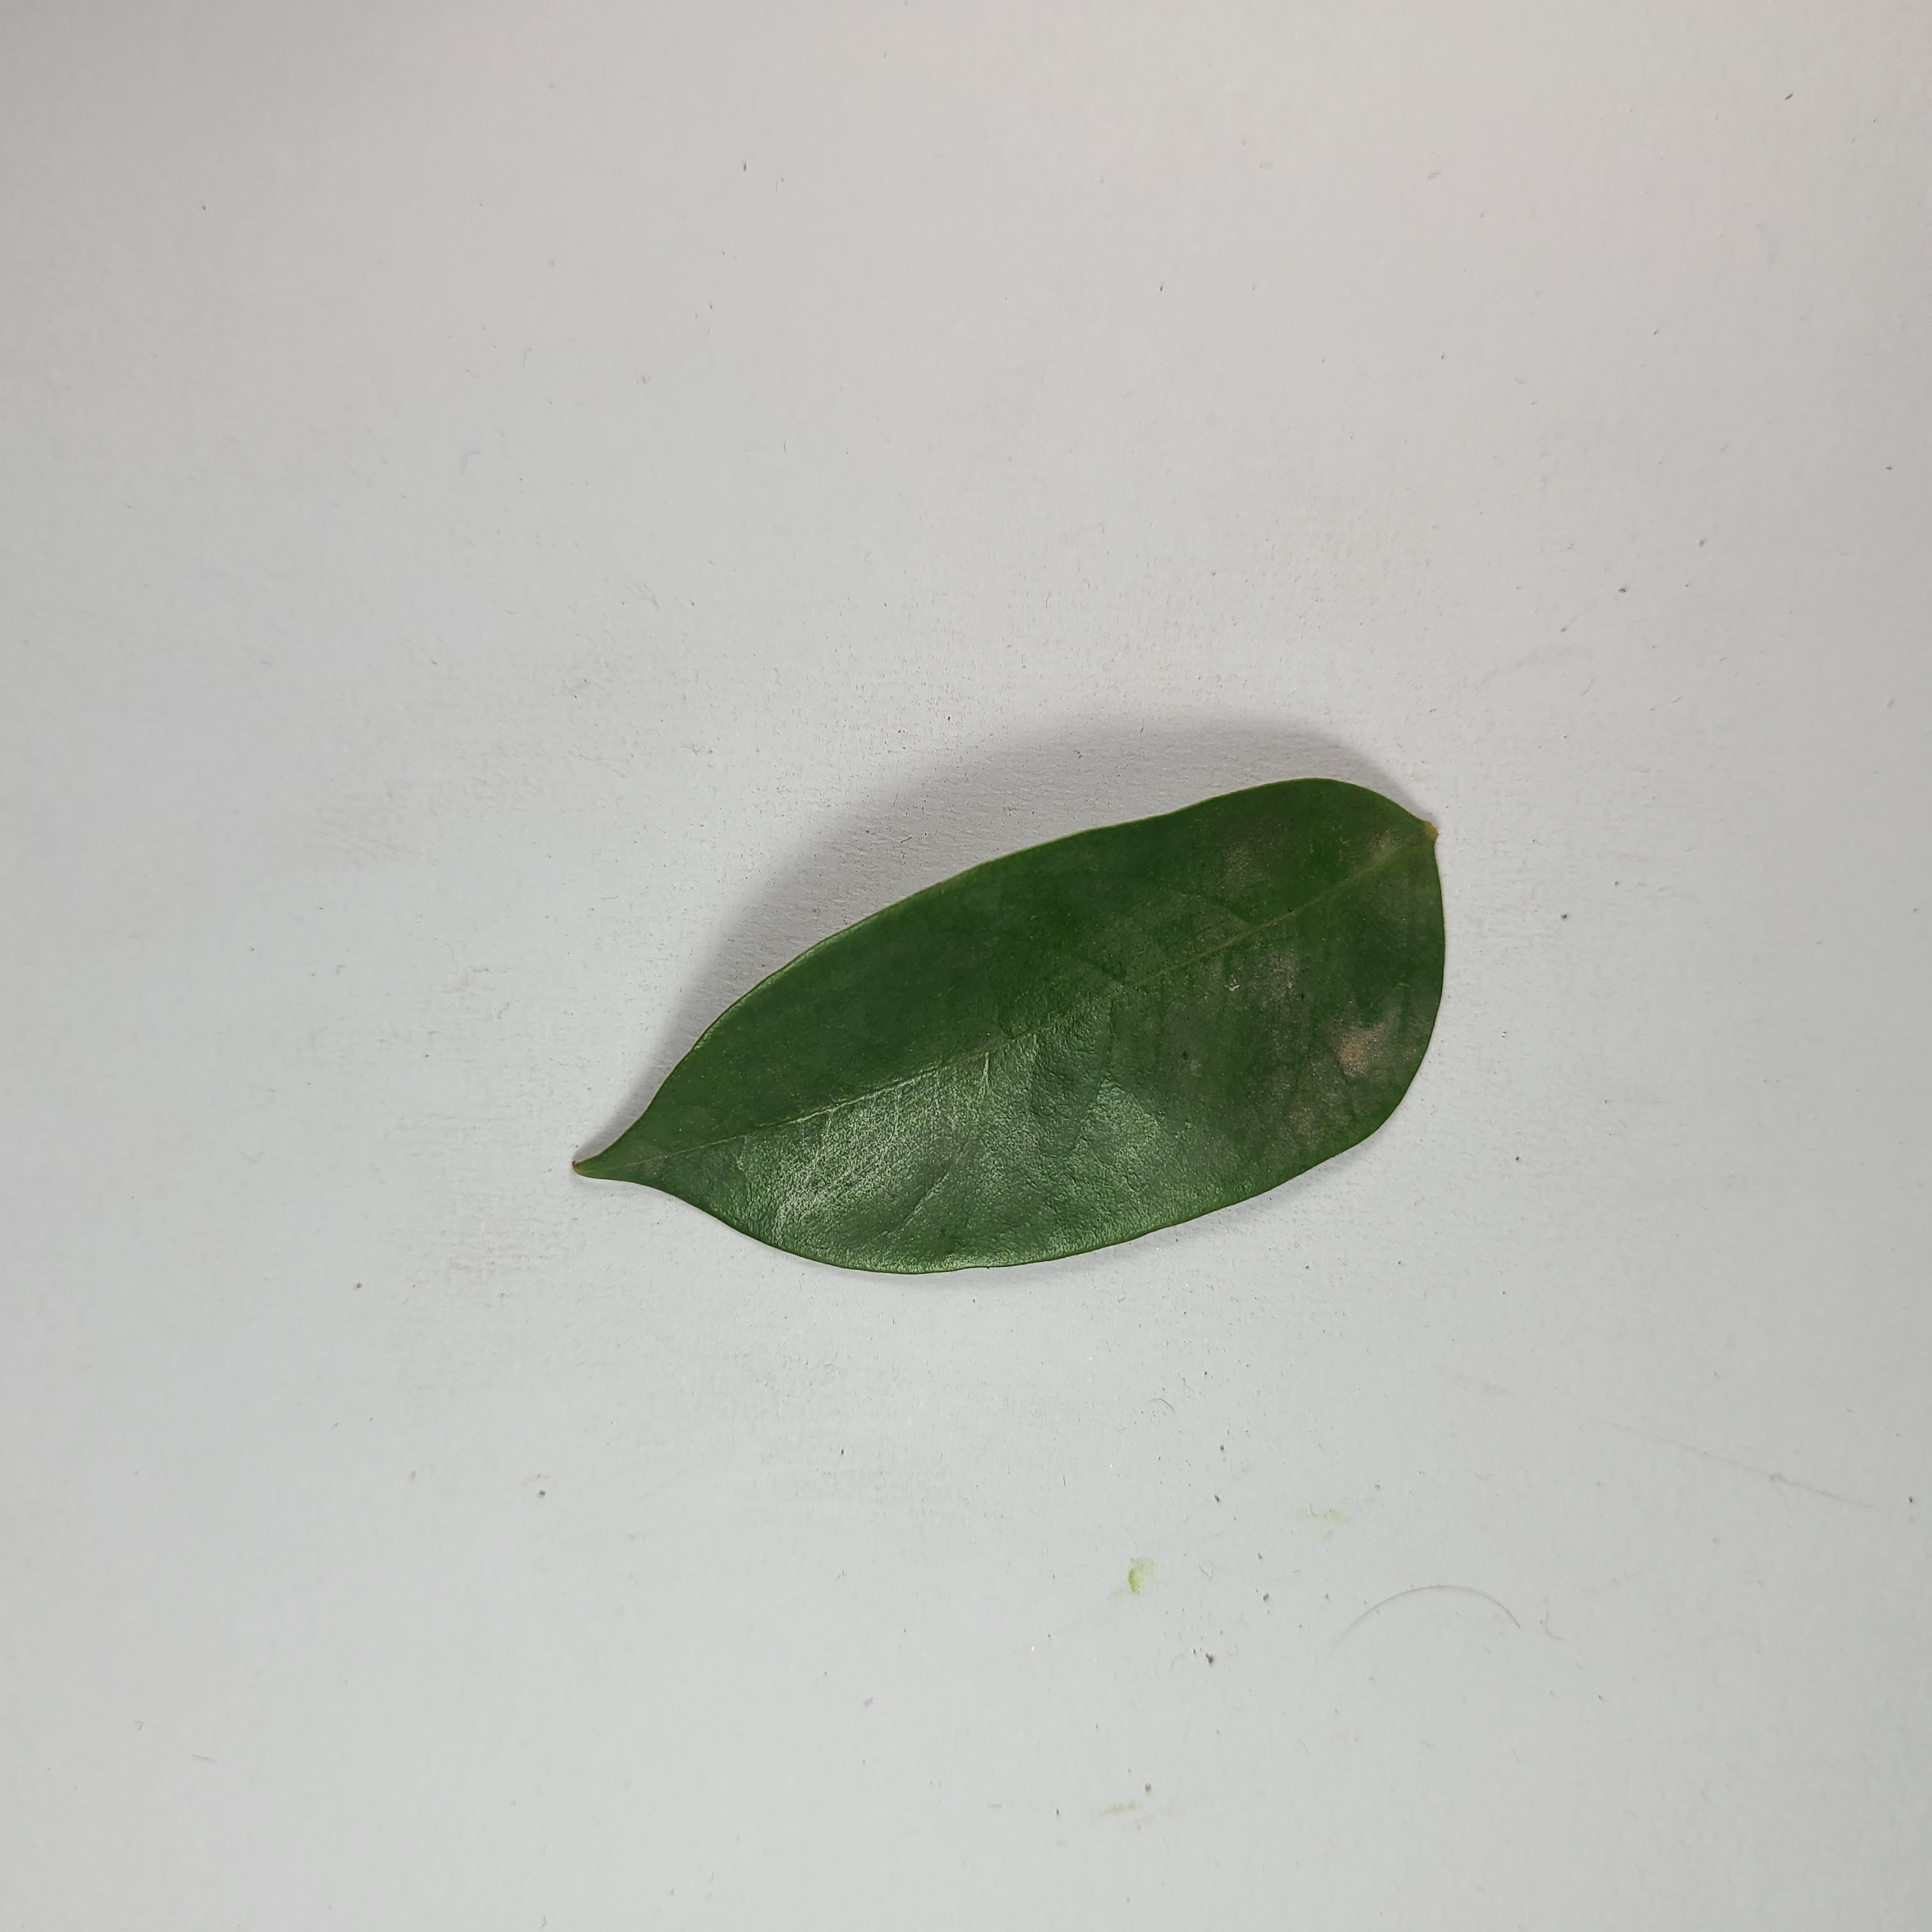
Label: Healthy Leaves